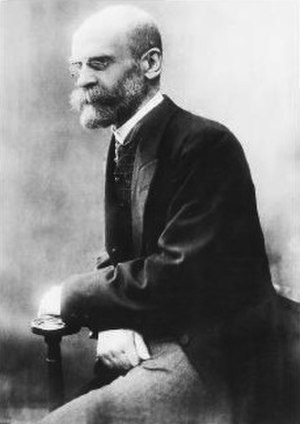
Émile Durkheim
Fotografisk portræt. Fotograf: ukendt.
David Émile Durkheim er kendt som en af grundlæggerne af den moderne sociologi. Han grundlagde det første europæiske institut for sociologi i 1895 og skrev desuden den første afhandling om social videnskab i 1896 i L'Année Sociologique.